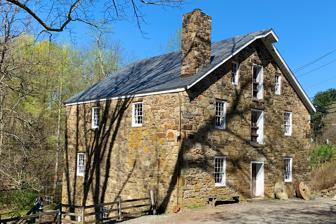
Building: Nathan Cooper Gristmill
Country: United States of America
Year built: 1826
Historic gristmill in Chester Township, New Jersey United States historic place Nathan Cooper Gristmill U.S. National Register of Historic Places New Jersey Register of Historic Places Nathan Cooper Gristmil in 2019 Show map of Morris County, New Jersey Show map of New Jersey Show map of the United States Location 66 NJ Route 24 Chester Township, New Jersey Coordinates 40°46′44″N 74°43′16″W / 40.77889°N 74.72111°W / 40.77889; -74.72111 ( Nathan Cooper Gristmill ) Area 1 acre (0.40 ha) Built 1826 ( 1826 ) NRHP reference No. 76001174 NJRHP No. 2101 Significant dates Added to NRHP November 21, 1976 Designated NJRHP November 25, 1975 The Nathan Cooper Gristmill is a historic gristmill on the Black River located at 66 NJ Route 24 in Chester Township , Morris County , New Jersey . It was added to the National Register of Historic Places on November 21, 1976 for its significance in industry. Since 1973, the Morris County Park Commission has owned and operated the mill and its 14 surrounding acres as a historic site. History 18th century Circa the 1760s, county judge Isaiah Younglove constructed a no-longer-extant mill on the Black River. Younglove's mill began flour milling production on the site. Images of America: Chester claims Younglove's mill burned down in an unspecified year, while the Morris County Park Commission describes his endeavor as having shut down in 1788. The mill then went through several owners before 1825. The last owner prior to the Coopers was Elias Howell. 19th century heyday In 1825, retired general Nathan Cooper (1751–1834) purchased the 4.5 acres of land for $750. This included "a milldam, sawmill, an old gristmill, and [a wooden] water wheel." This was an addition to his wealth, as he too had the ownership of over 1600 acres of land including multiple mines under Cooper, Hewitt, & Co. The following year, Cooper rebuilt the mill, constructing a four-story random fieldstone gristmill to replace the 1760s structure. The new building employed the use of "four sets of millstones connected by elevators to grain cleaners and flour sifters." These incorporated the designs of American inventor Oliver Evans . The mill could grind up to 10 tons per day of wheat, corn, and other grains. Also in 1826, Nathan Cooper gave the property to his adult nephew, Nathan A. Cooper , who had become a NJ cavalry general 2 years before. In 1827 and 1829, Nathan Cooper "raised the height of the dam as it stood." Nathan A. Cooper commissioned a house to be constructed nearby for his son, Abram W. Cooper (1848–1933) as a wedding present. In the 1870s, the Coopers installed modern turbines to replace the original wooden waterwheels. Upon Nathan A. Cooper's 1879 death, Abram W. Cooper (one of his nine children) inherited ownership of the mill. Abram W. Cooper was described contemporaneously as a man whose "life had been quiet and uneventful, but upright and honorable...devoted to his business interests and the requirements of citizenship." Later, Nathan A. Cooper (1802–1879) inherited this mill when his uncle Nathan died. In the 1880s, Milltown experienced bustling economic success, and the Cooper mill "played a key role in the community and the region's industrial development." The mill shared Main Street with "a blacksmith shop, a general store, a tavern...and the Mountain Spring Distillery, a cider mill." The Coopers used their growing wealth to build family mansions in nearby Chester . The mill continued to grind grain into flour until 1913. 20th century On January 31, 1913, the Milltown general store across the street burned down in a fire. The same year, the mill ceased to operate. In an unknown year, the Old Mill Tavern pub was built atop the site of the Milltown general store. Museum conversion In 1973, the Morris County Park Commission acquired the mill. After the acquisition, the mill was restored and Abram Cooper's home was converted into a Visitors' Center. The site opened to the public in October 1978. Visitors of the mill museum take home "stone-ground flour and cornmeal produced at the Gristmill." After its acquisition in 1973, the Morris County Park Commission converted the Abram Cooper home into a Visitors' Center. The mill has since been kept in operating condition, being preserved as it was in the 1880s "with some updates" including the addition of electricity and a new water wheel. Its current wheel is an "all-steel-Fitz Company waterwheel" from 1927. During Hurricane Irene in 2011, multiple local rivers flooded including the Black River. However, the mill was left undamaged due to its strategic elevated placement to avoid flooding, a feature of most historic mills. In 2010, it was New Jersey's only restored water-powered mill. This claim was falsified by the 2020 restoration of the Red Mill in Clinton, New Jersey . The Friends of Fosterfields and Cooper Gristmill, a non-profit organization, contributes money and expertise to run the mill. It is open April through October and offers several educational programs and summer camps. Gallery Steel water wheel View along the mill race Morris County historical information Visitors' center See also National Register of Historic Places listings in Morris County, New Jersey General Nathan Cooper Mansion References